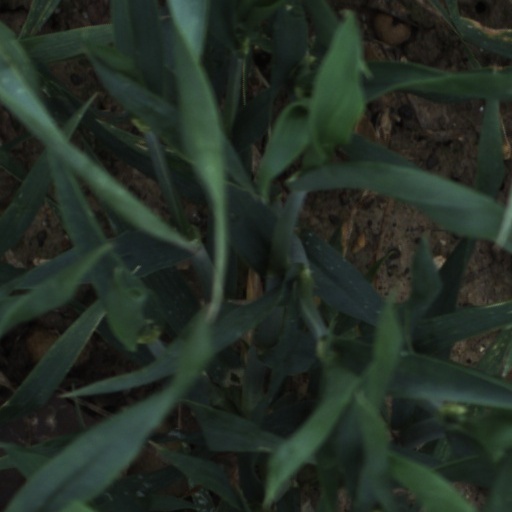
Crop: wheat